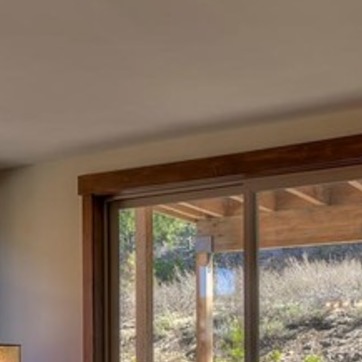
Material: wood